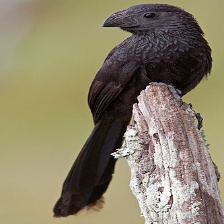
Species: GROVED BILLED ANI
Scientific name: CROTOPHAGA SULCIROSTRIS